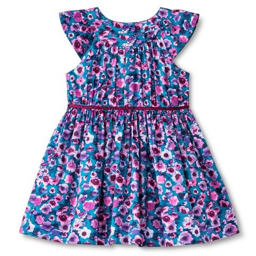
person ® this dress looked beautiful on person .